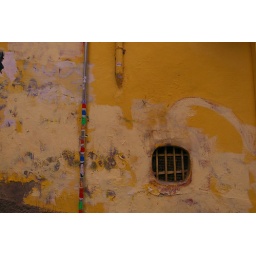
Colourful wall ( ya don't say!!) on house off La Plaza Nueva in the centre of Granada